Tyler Farrar

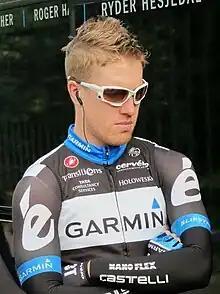
Farrar at the 2011 Gent–Wevelgem

Until the end of his career in 2017, Farrar lived in the Belgian city of Ghent, where he was made an honorary citizen in 2012. He was fluent in Dutch and was popular in Flanders.